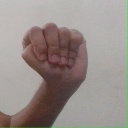
अक्षर: ठ